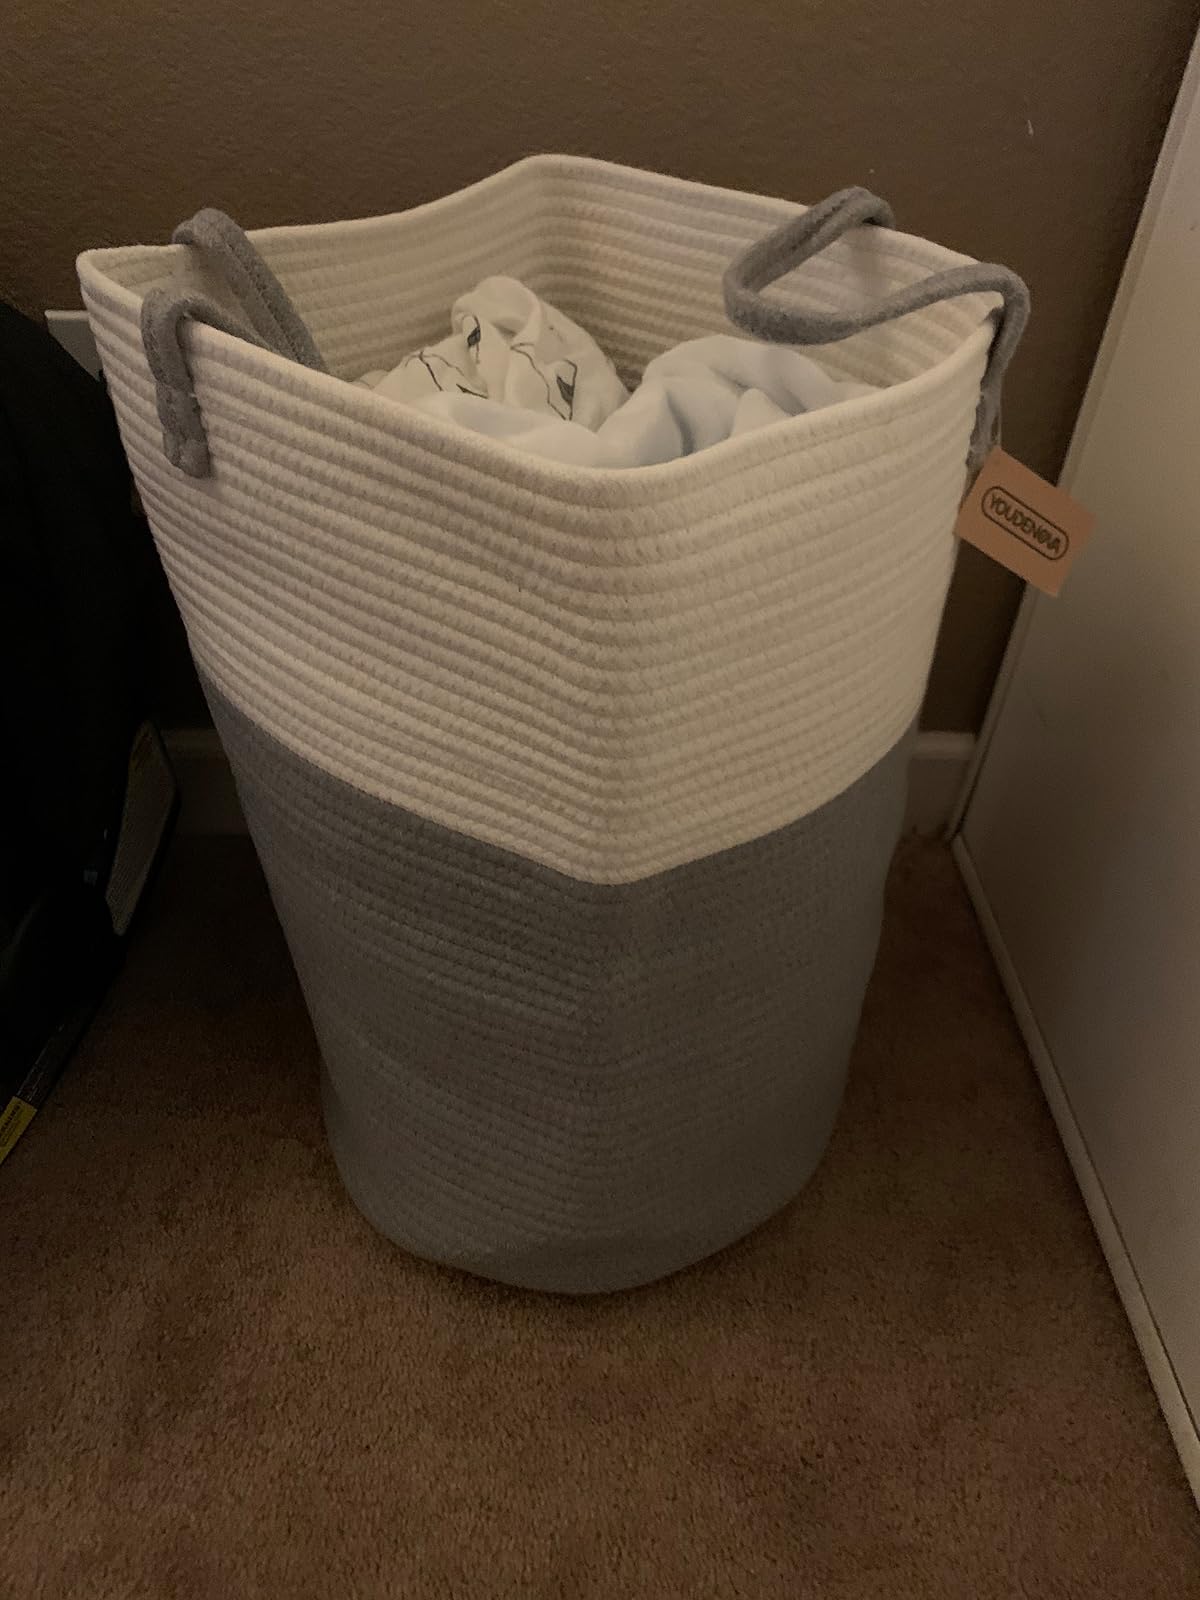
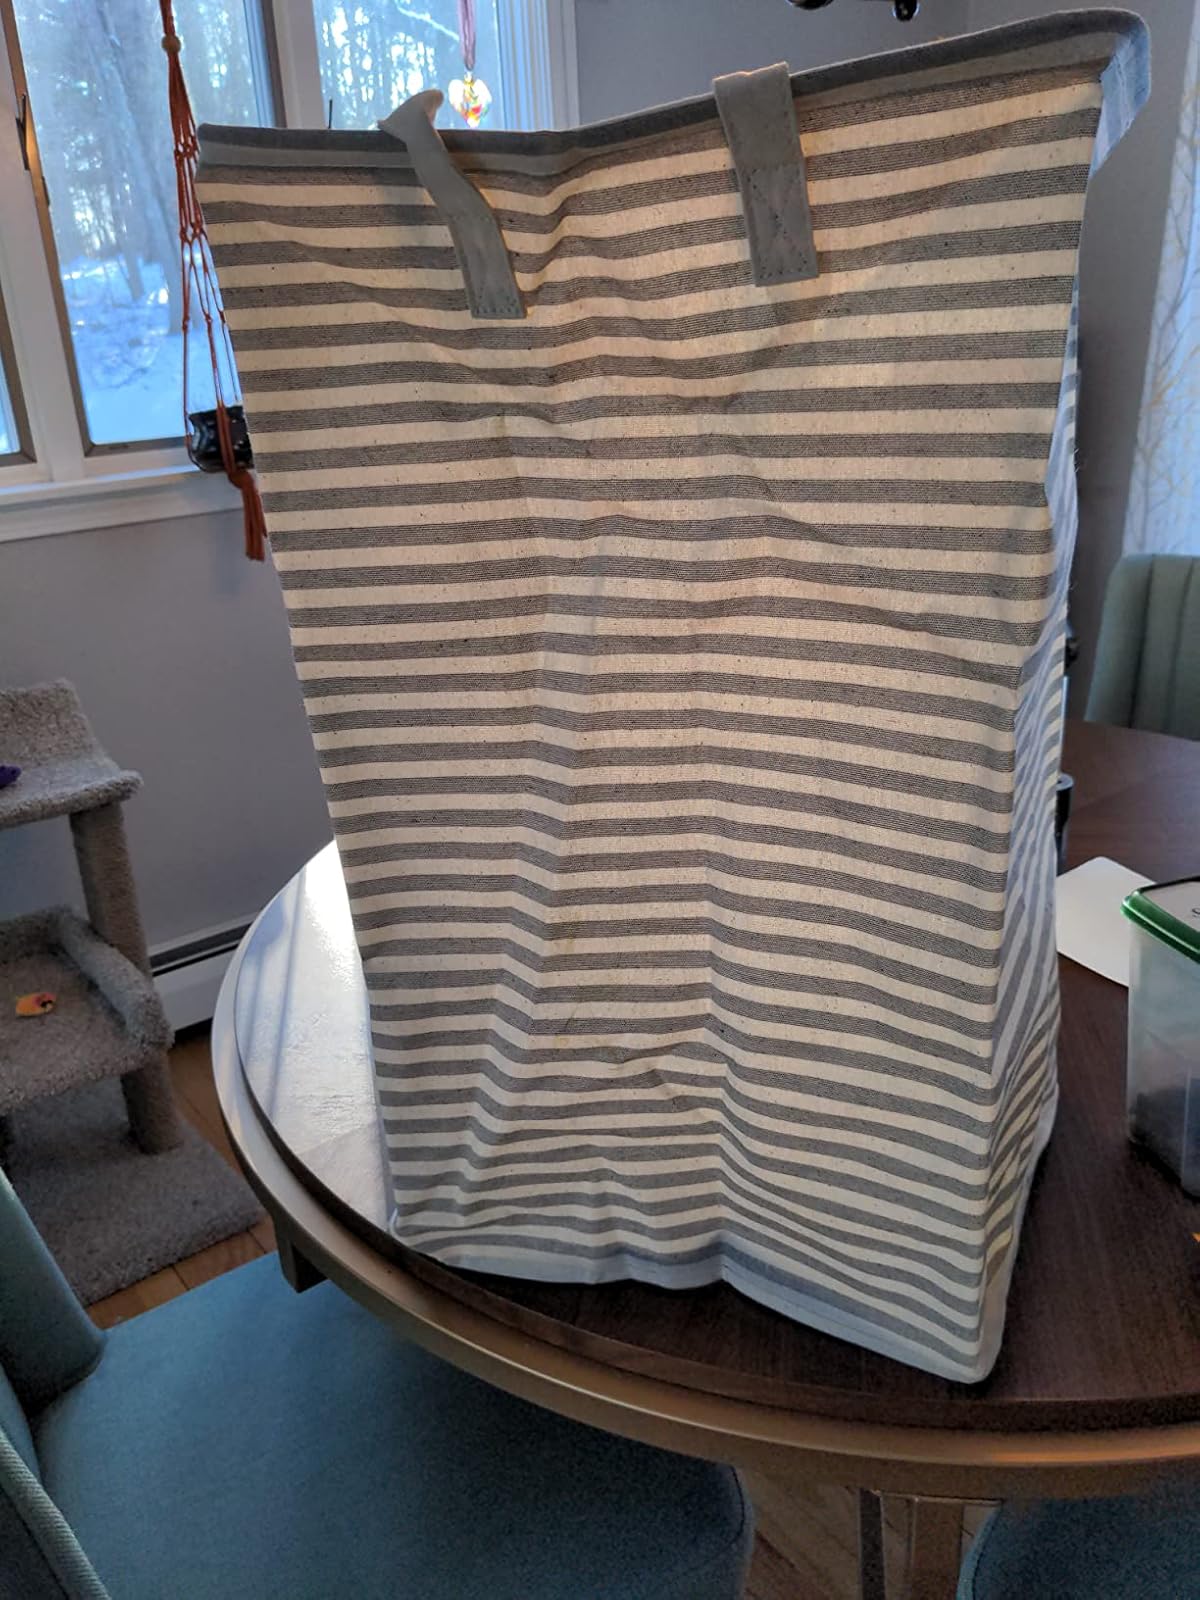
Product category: items_hamper
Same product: no